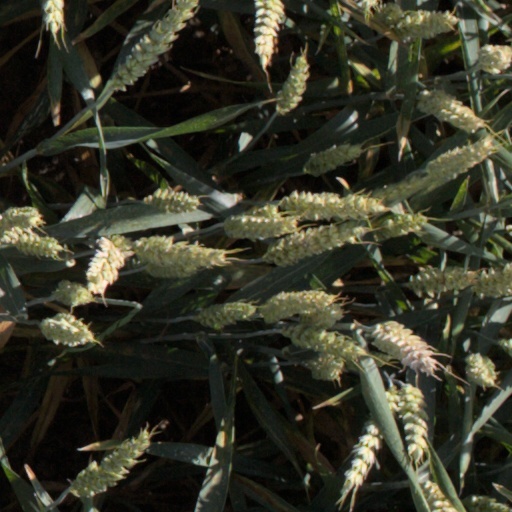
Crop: wheat